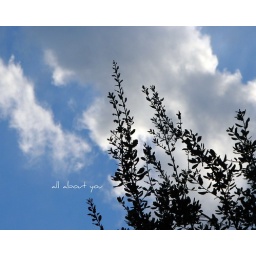
This is a view of the sky through the branches of the oak tree in my front yard.